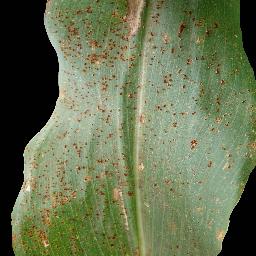
Label: Corn_(Maize)___Common_Rust